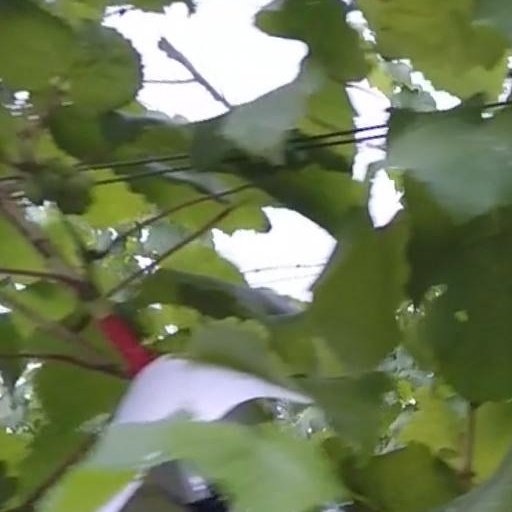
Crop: grape